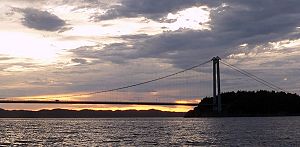
Længste hængebroer / Længste hængebroer
Bømlabroen
Liste over de længste hængebroer i verden identificerer hængebroer, der har et spænd på over 300 meter, i rækkefølge efter aftagende længde. Dette er den mest brugte måde til at sammenligne hængebroer.